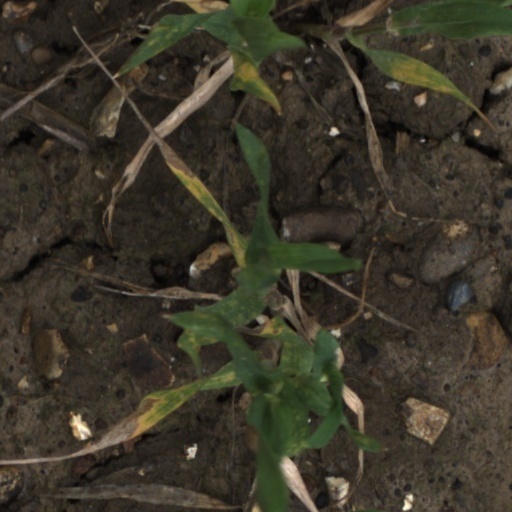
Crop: wheat